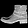
Label: Ankle boot